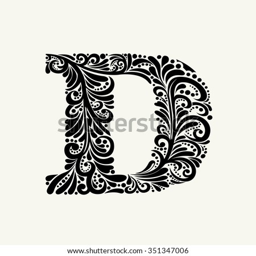
person in the style of art period .